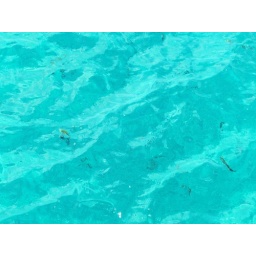
Fish in the crystal clear blue waters